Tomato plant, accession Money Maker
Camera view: tilt-top (135 deg); turntable rotation: 0 degrees
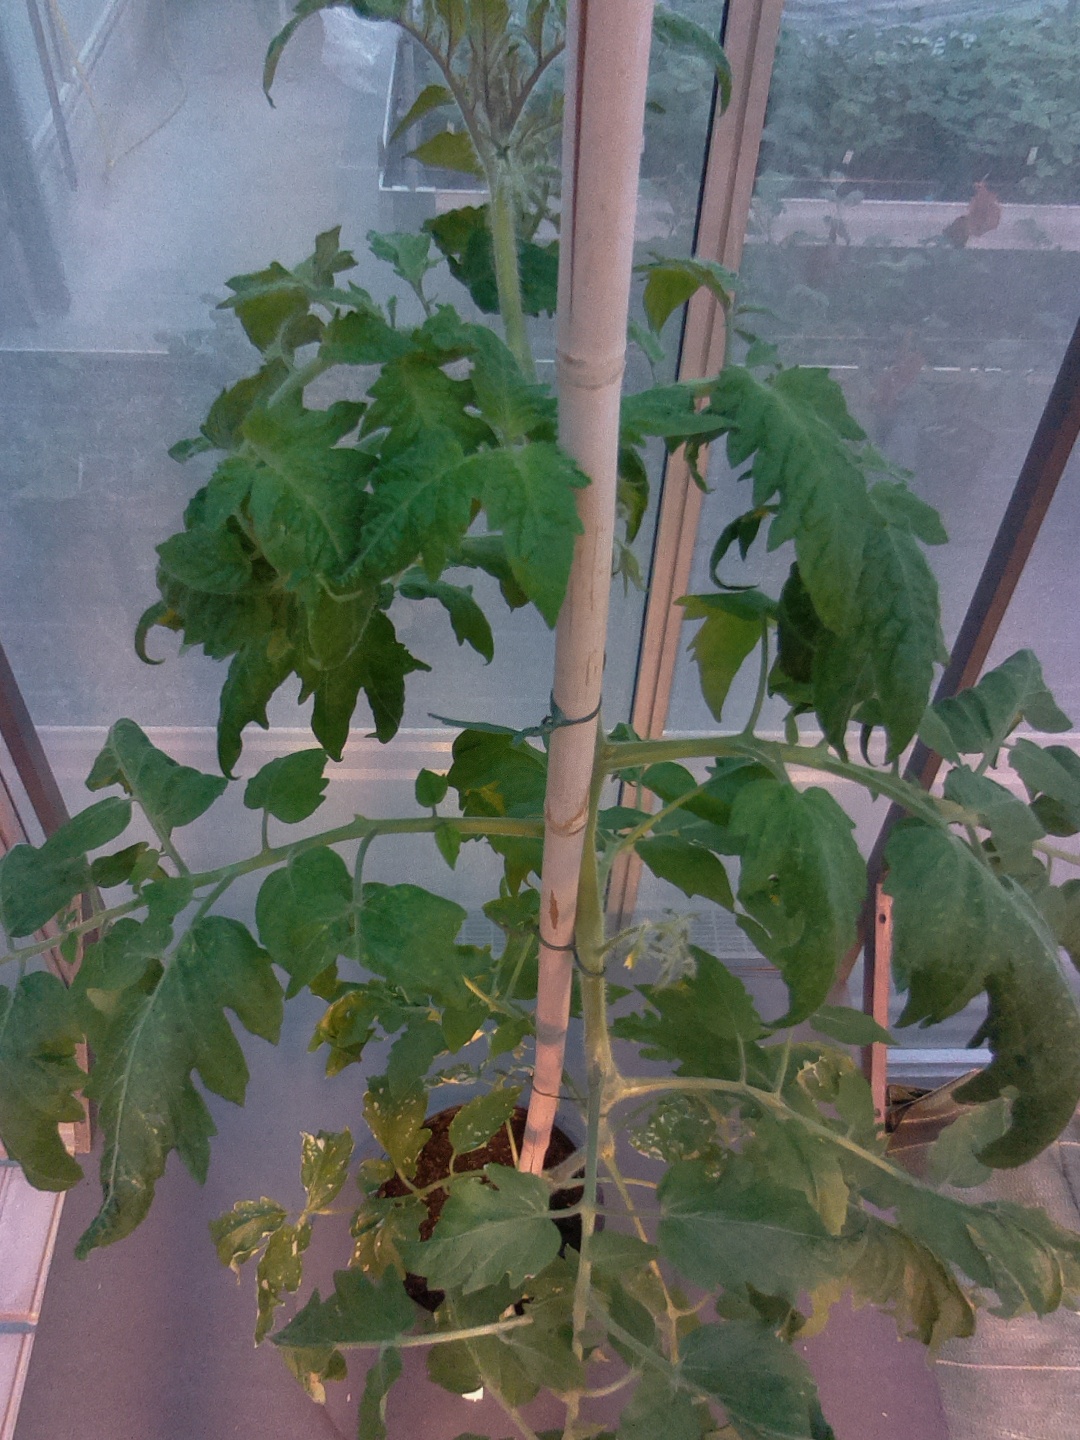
BBCH growth stage 61: 10%-20% of flowers open